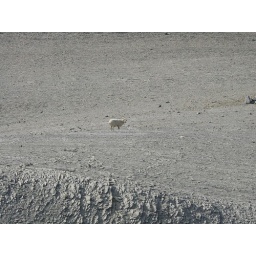
Ordesa. Lonely sheep with a broken leg in the middle of a sea of rock